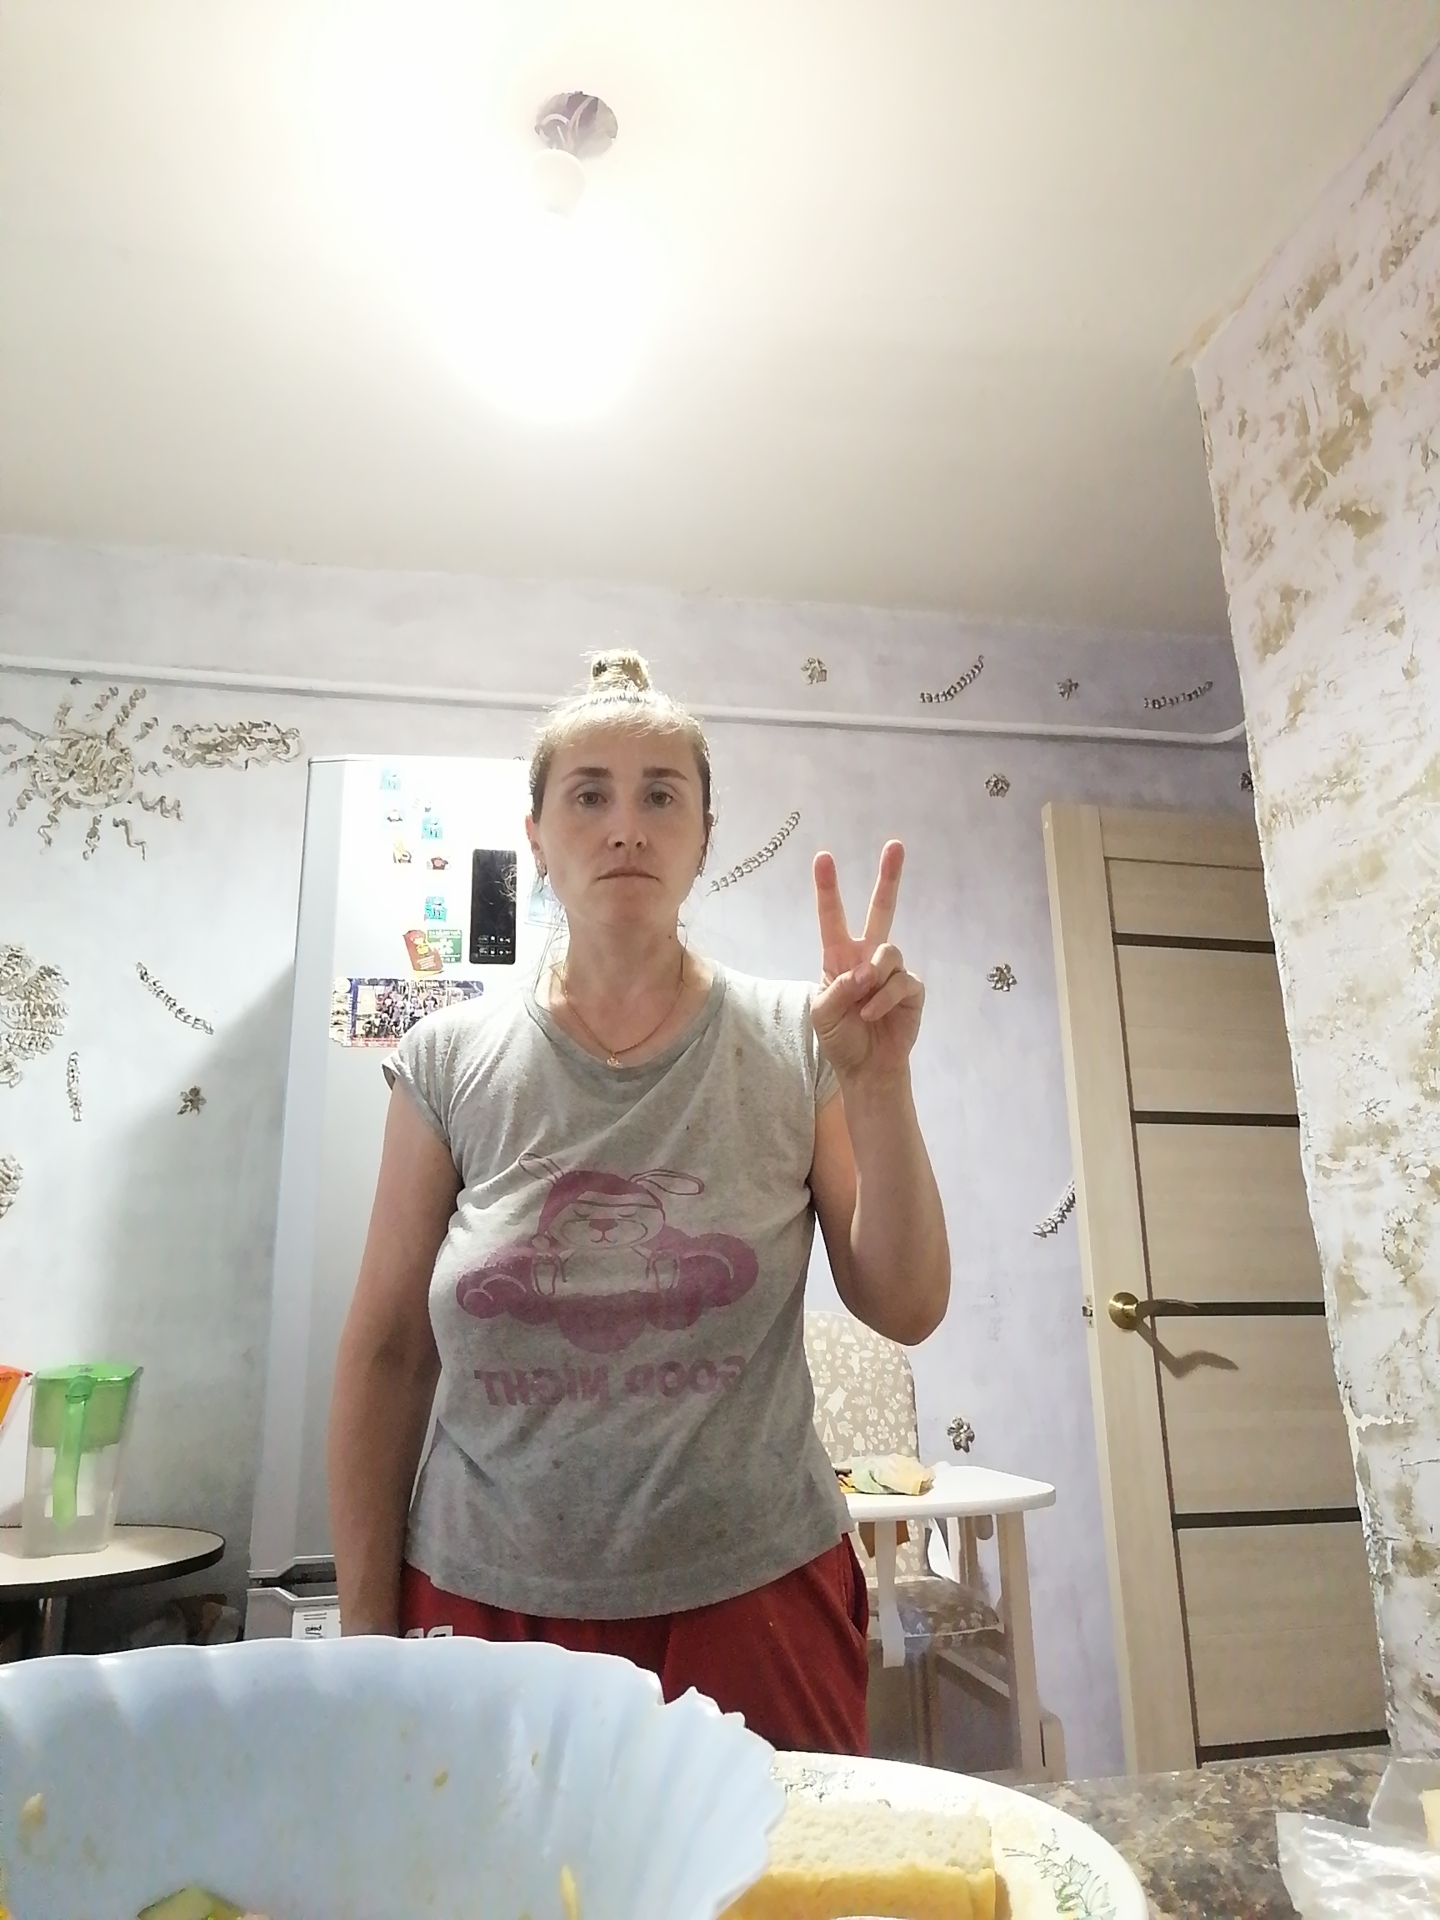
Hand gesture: peace